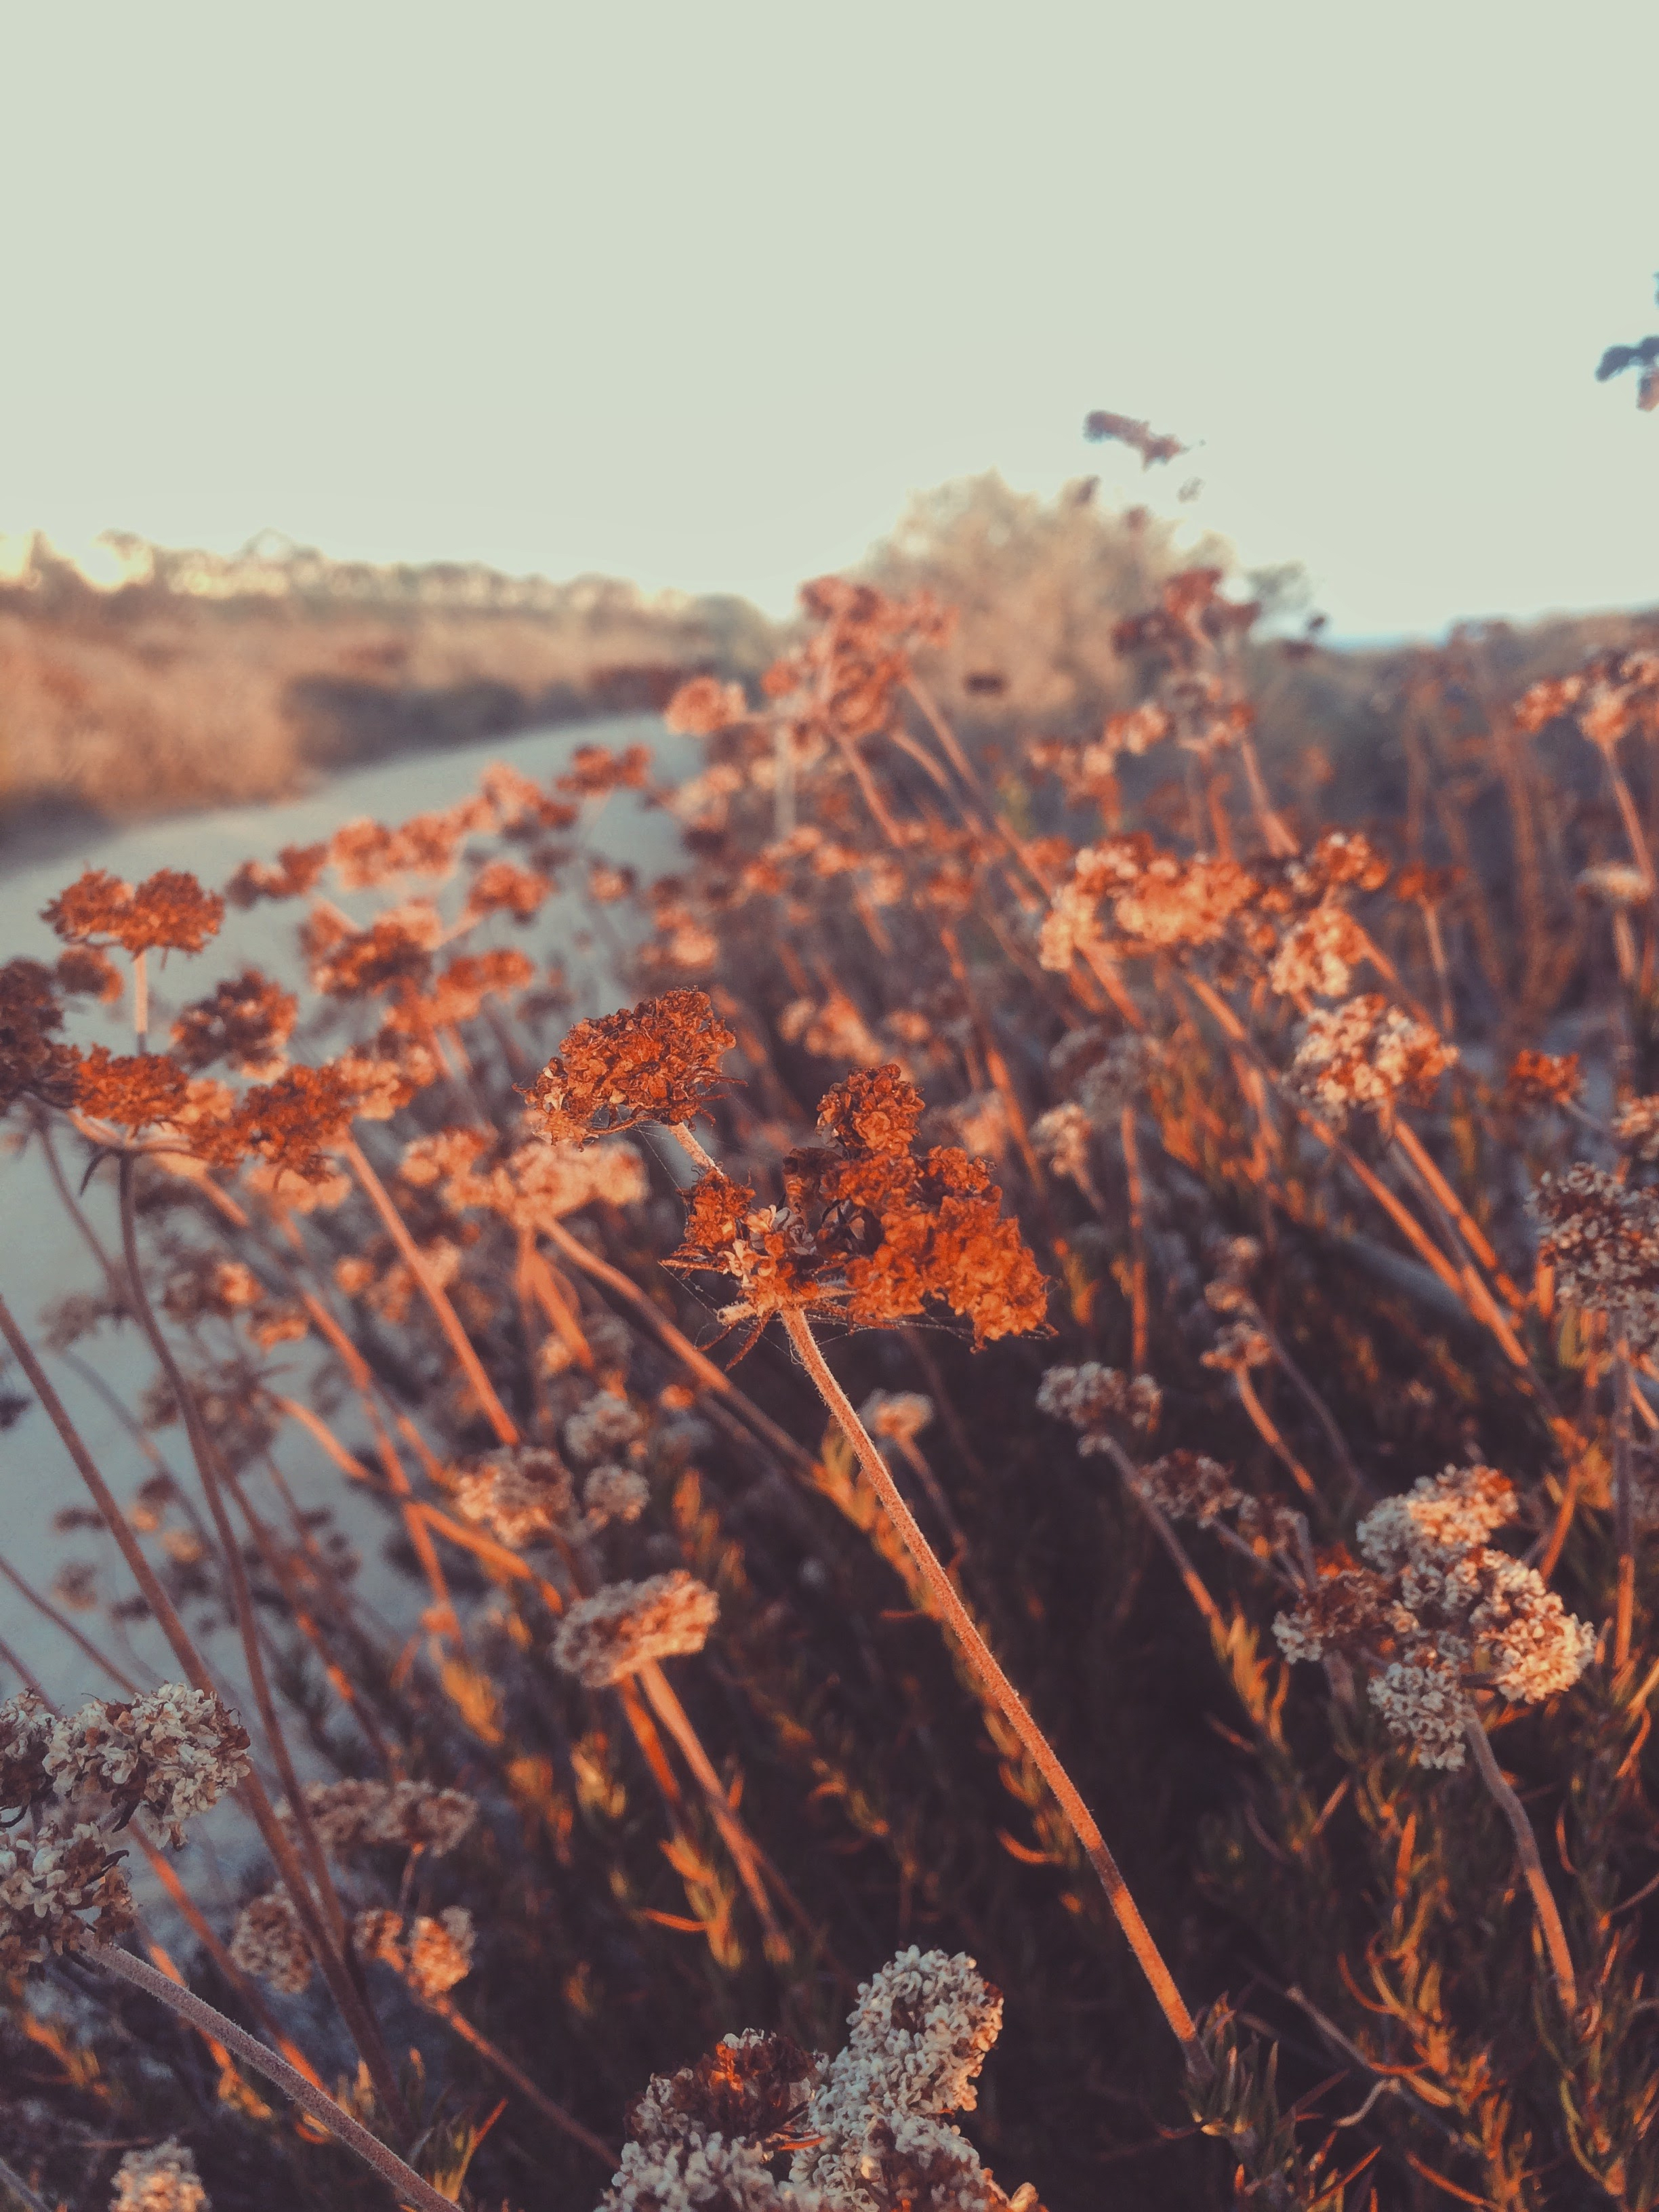
water, trail, leaf, flower, frost, rust, foliage, rural, orange, red, crop, autumn, soil, agriculture, season, material, grass family